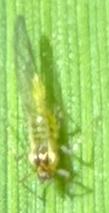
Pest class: cereal_grass_aphid